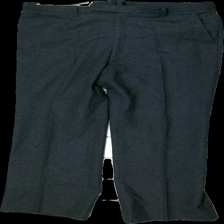
View: front
Type: Trousers
Category: Men
Brand: Missing
Colors: Grey
Material: 66% Wool 34% Acryl
Cut: Regular
Season: All
Price range: 50-100
Recommended usage: Reuse
Description: grey trousers